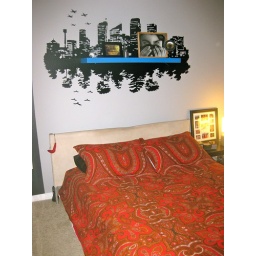
One 3.5' shelf left in black finish - $10